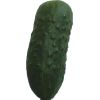
Label: Cucumber 1